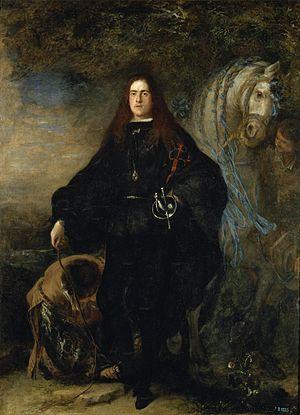
Un peintre de cour est un artiste qui peint pour les membres des familles royales ou des familles de la noblesse, parfois avec un salaire fixe et à une condition d'exclusivité où l'artiste ne doit pas entreprendre d'autres activités. Surtout à la fin du Moyen Âge, ils sont souvent titulaires de la charge de gentilhomme de la Chambre. Outre leur rémunération, ils reçoivent habituellement un titre officiel et souvent une pension à vie, même si les arrangements sont très variables. Pour l'artiste, une nomination à la cour a l'avantage de le libérer des restrictions des guildes de peintre locales, bien qu'au Moyen Âge et à la Renaissance, ils soient aussi souvent amenés à faire des travaux décoratifs dans les palais et à créer des œuvres temporaires pour des divertissements et des expositions de cour. Certains artistes, comme Jan van Eyck ou Diego Velázquez, sont utilisés dans d'autres capacités à la cour en tant que diplomates, fonctionnaires ou administrateurs